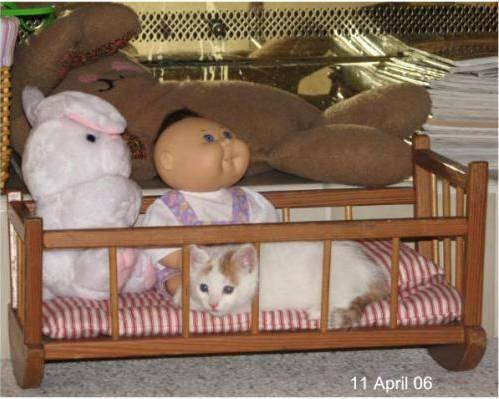
cat